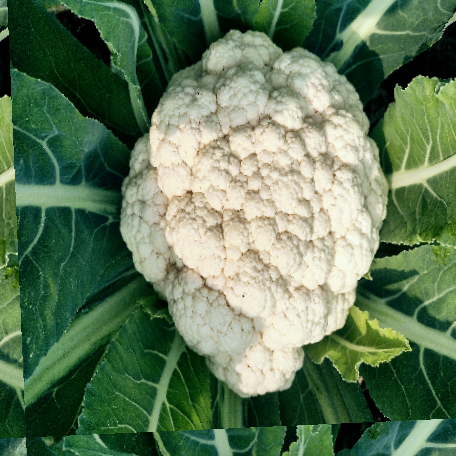
Label: Disease Free